Closed cinemas in Kingston upon Hull

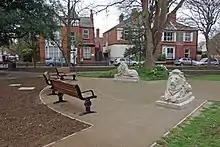
The lions of the Criterion, now at the Memorial Gardens in Hornsea.

The lost cinemas that are identified here include their most recent known name and are ordered in their approximate region. The list includes those already mentioned in 'Early days' above.